Romantic literature in English

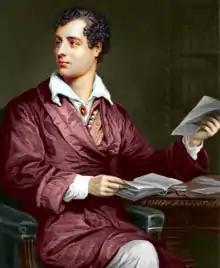
Lord Byron

The second generation of Romantic poets includes Lord Byron (1788–1824), Percy Bysshe Shelley (1792–1822) and John Keats (1795–1821). Byron, however, was still influenced by 18th-century satirists and was, perhaps the least "romantic" of the three, preferring "the brilliant wit of Pope to what he called the 'wrong poetical system' of his Romantic contemporaries". Byron achieved enormous fame and influence throughout Europe with works exploiting the violence and drama of their exotic and historical settings. Goethe called Byron "undoubtedly the greatest genius of our century". A trip to Europe resulted in the first two cantos of "Childe Harold's Pilgrimage" (1812), a mock-heroic epic of a young man's adventures in Europe, but also a sharp satire against London society. The poem contains elements thought to be autobiographical, as Byron generated some of the storyline from experience gained during his travels between 1809 and 1811. However, despite the success of "Childe Harold" and other works, Byron was forced to leave England for good in 1816 and seek asylum on the Continent, because, among other things, of his alleged incestuous affair with his half-sister Augusta Leigh. Here he joined Percy Bysshe and Mary Shelley, with his secretary John William Polidori on the shores of Lake Geneva, during the "Year Without a Summer". Polidori's "The Vampyre" was published in 1819, creating the literary vampire genre. This short story was inspired by the life of Lord Byron and his poem "The Giaour" (1813). Between 1819 and 1824, Byron published his unfinished epic satire "Don Juan", which, though initially condemned by the critics, "was much admired by Goethe who translated part of it".